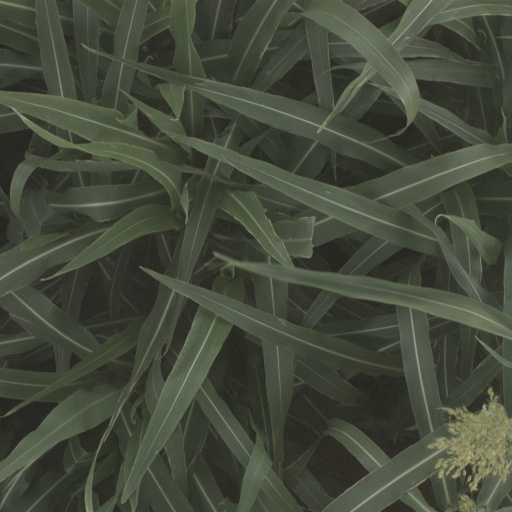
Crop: sorghum